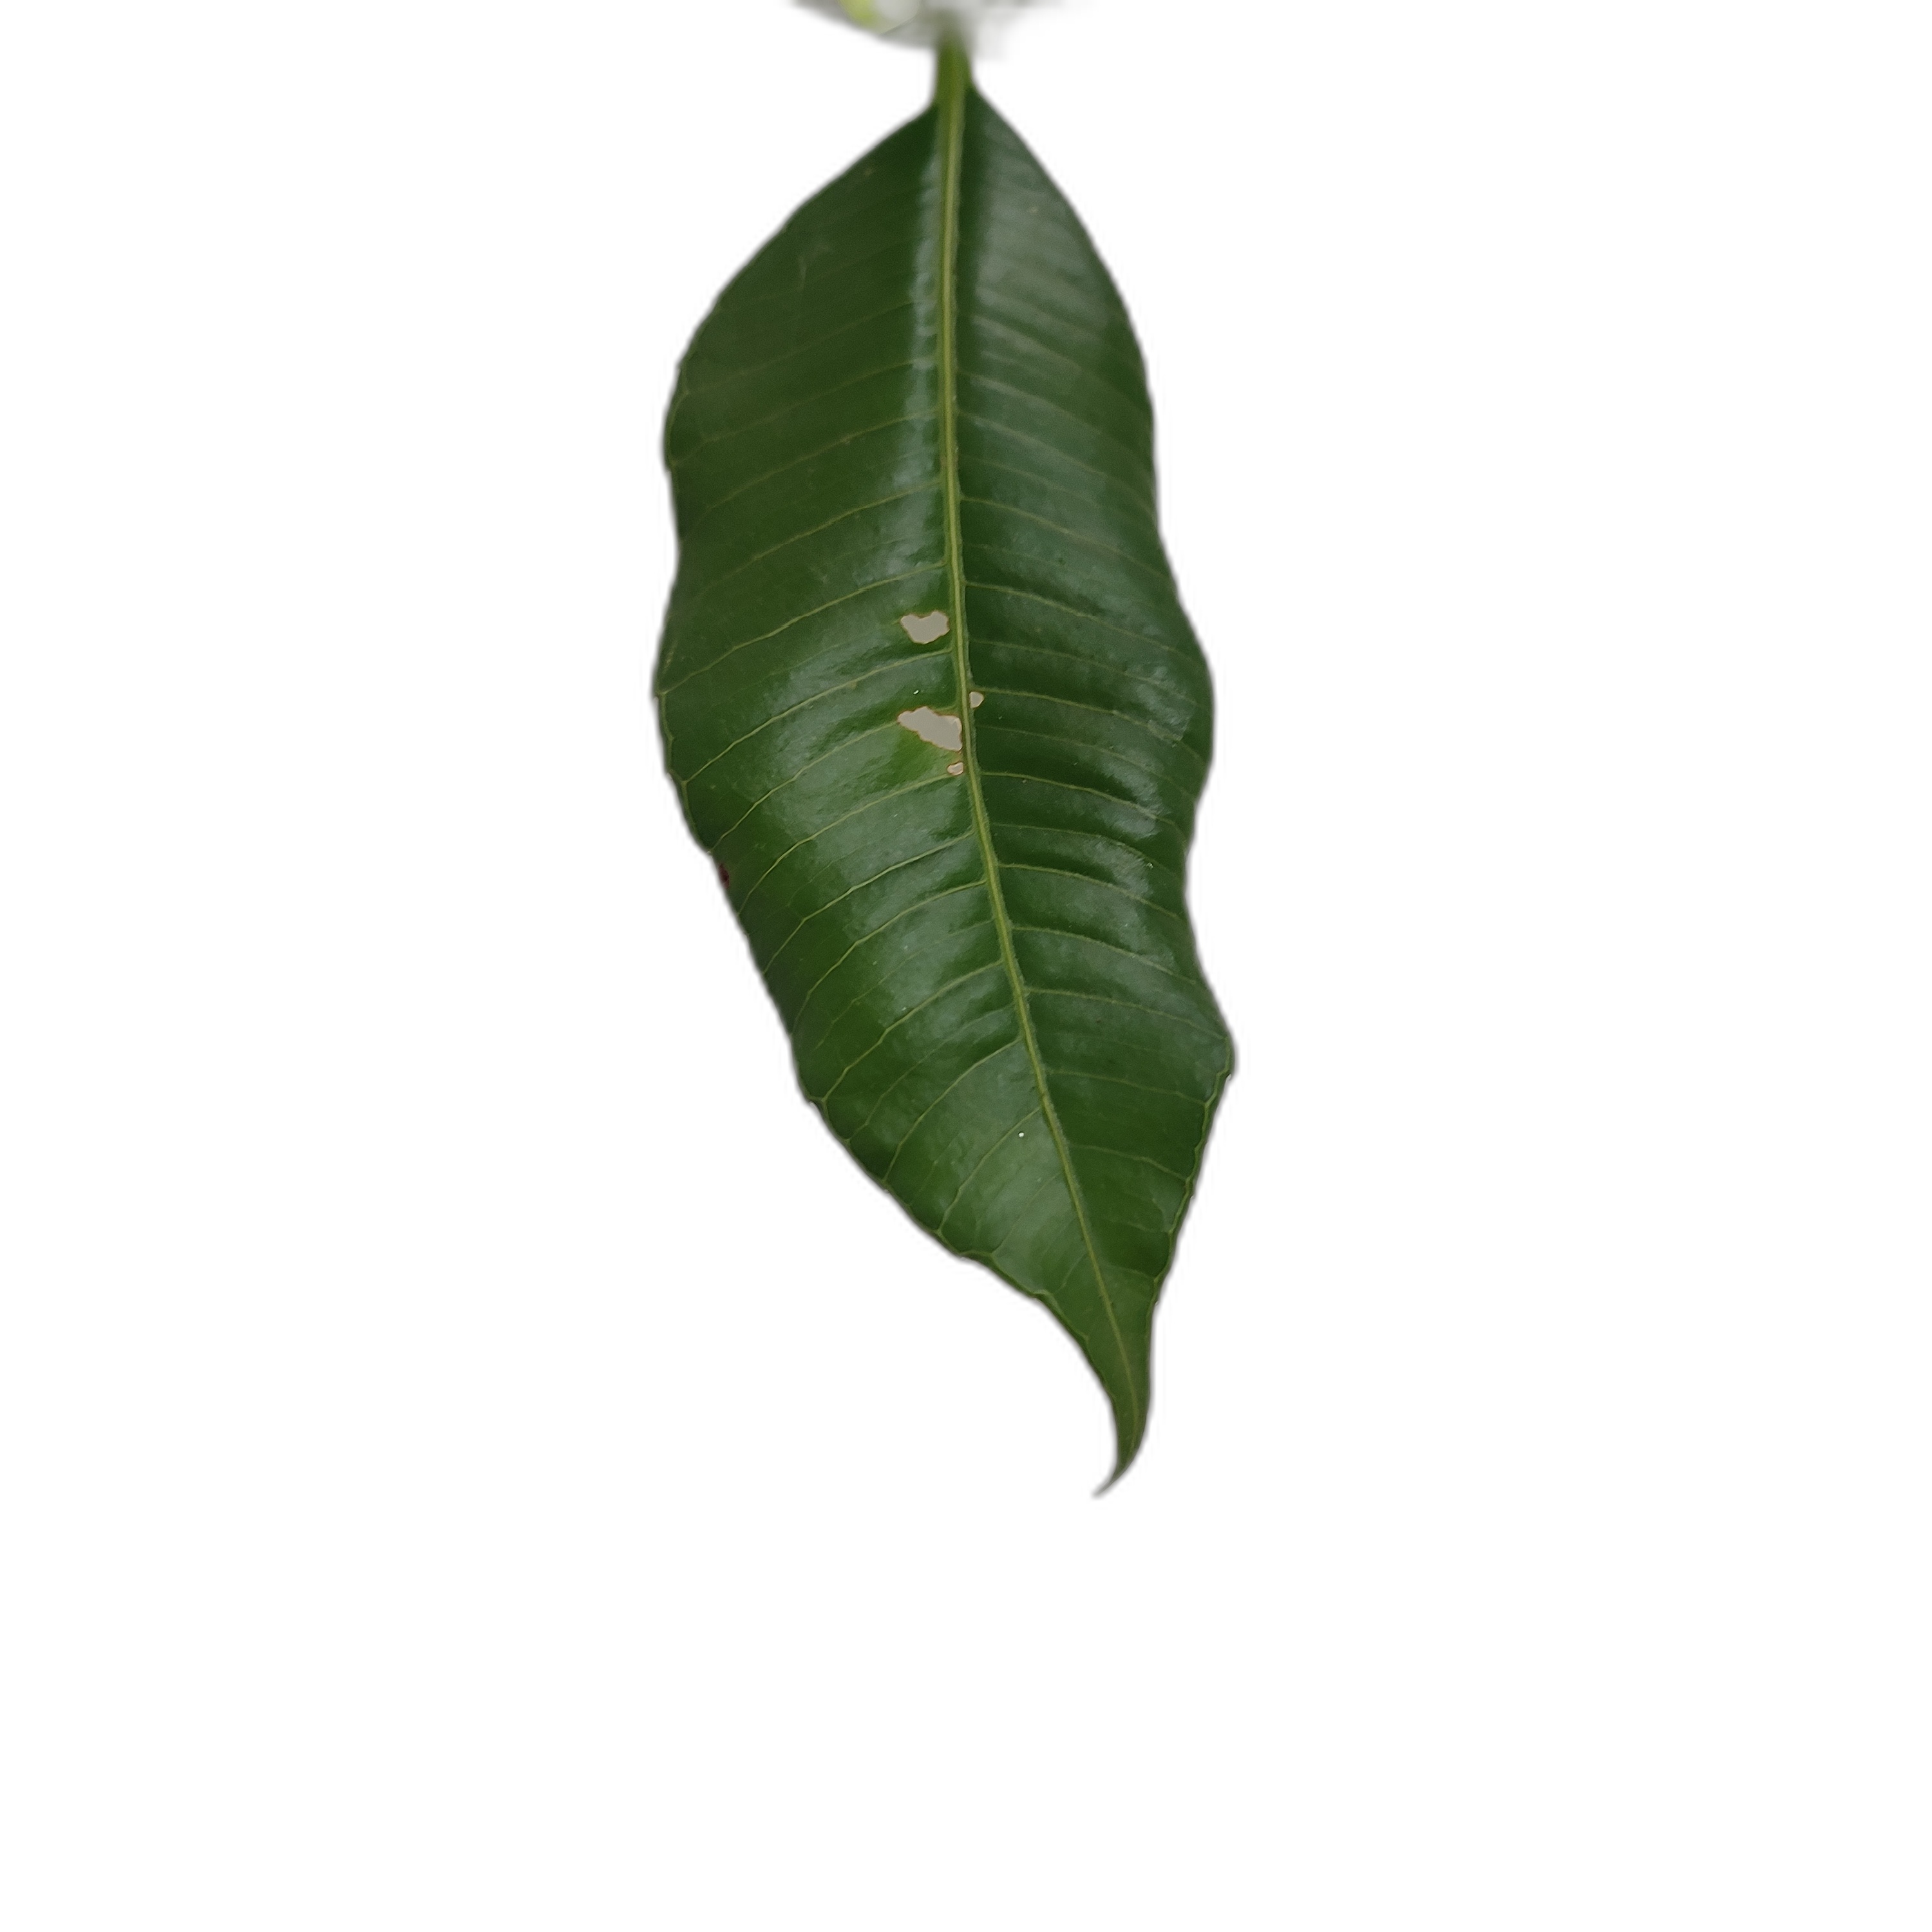
Label: not_healthy